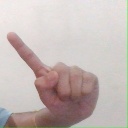
अक्षर: ए